Gujian 3

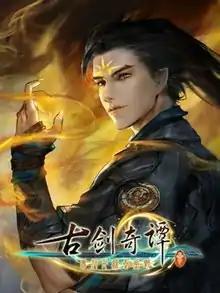

Gujian3 ("古剑奇谭三" in Chinese, "Swords of Legends" 3) is an action role-playing game developed by Aurogon Info & Tech, a subsidiary of Wangyuan Shengtang. The third installment of the "Gujian" series, it was released on December 14, 2018, on Microsoft Windows.